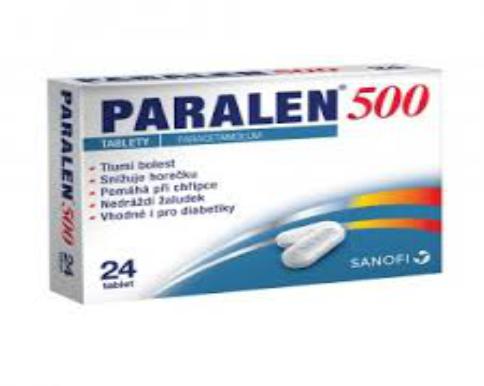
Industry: Medical